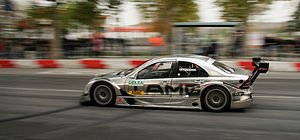
Mercedes-Benz
Mika Häkkinen i en Mercedes
Mercedes-Benz ofte blot Mercedes er et tysk bilmærke under Daimler AG. Bilmærket blev til ved en sammenlægning af de to virksomheder Daimler-Motoren-Gesellschaft og Benz & Cie under navnet Daimler-Benz AG. Daimler solgte dog sine biler under navnet Mercedes.